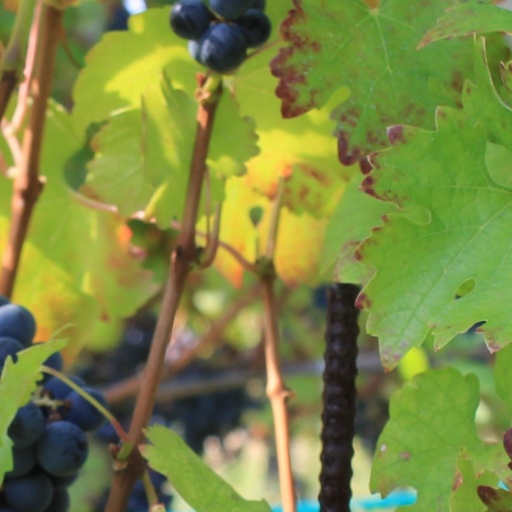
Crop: grape